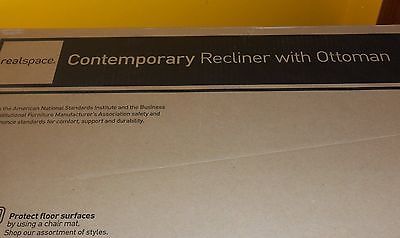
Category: chair